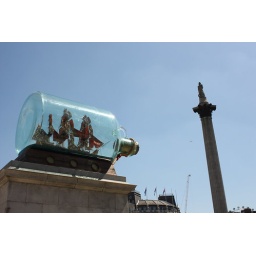
Giant ship in a bottle at Trafalgar Square